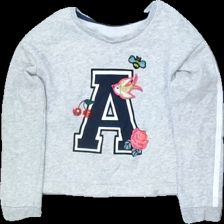
View: front
Type: Sweater
Category: Children
Brand: H&M
Colors: Grey, Blue, White, Pink, Green, Black, Yellow, Red
Material: 71% bomull 29% polyester
Pattern: Glitter
Cut: C-collar
Size: 122
Season: All
Stains: Minor
Damage: luddigt
Damage location: middle center
Damage 2: smuts fläckar
Damage 2 location: bottom center
Damage 3: smuts fläckar
Damage 3 location: middle left
Price range: <50
Recommended usage: Export
Description: sweater med tryck